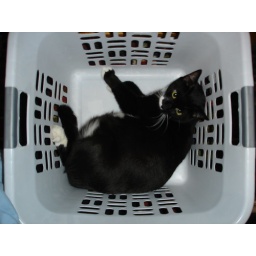
cat in a basket